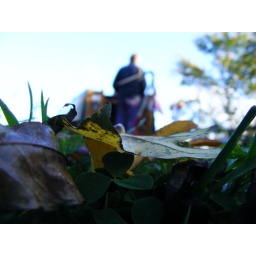
This is a nice picture of a canal boat passing on the legendary bridge in Llangollen from a different prospective.